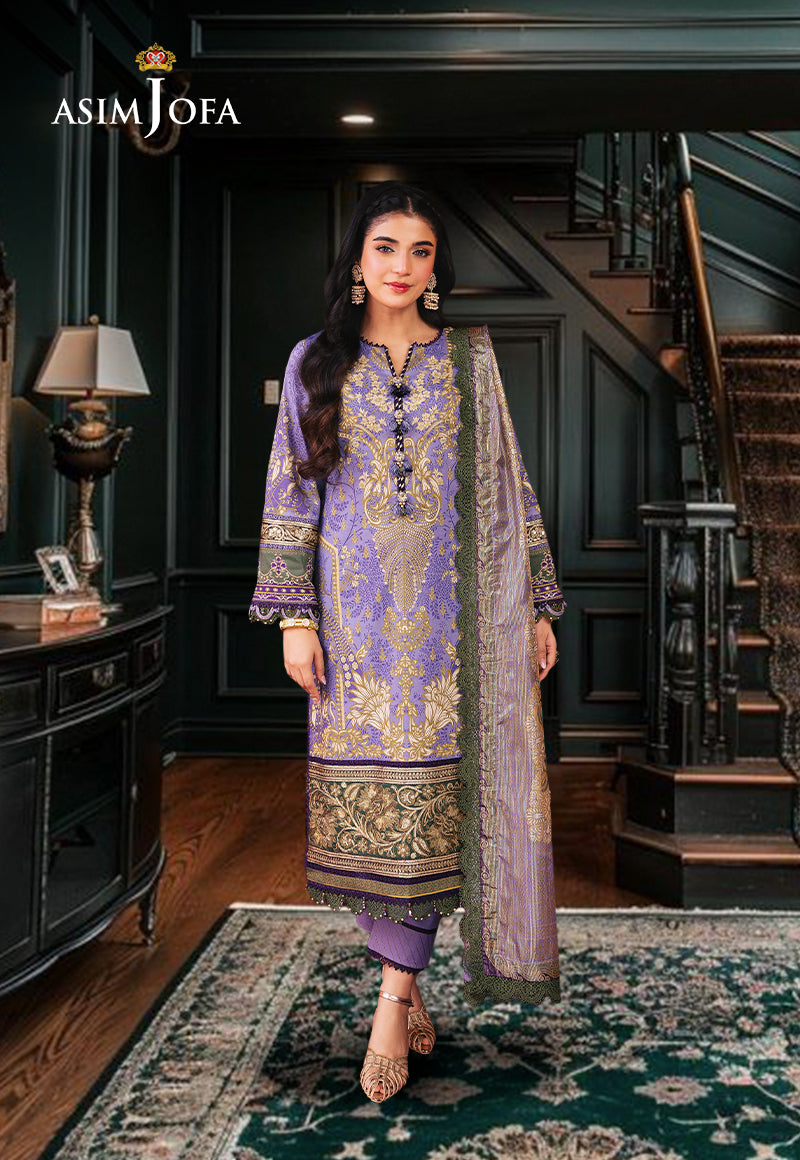
purple embroidered salwar suit